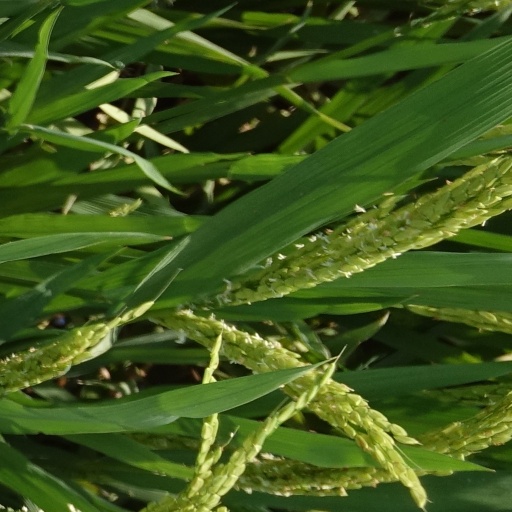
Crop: rice